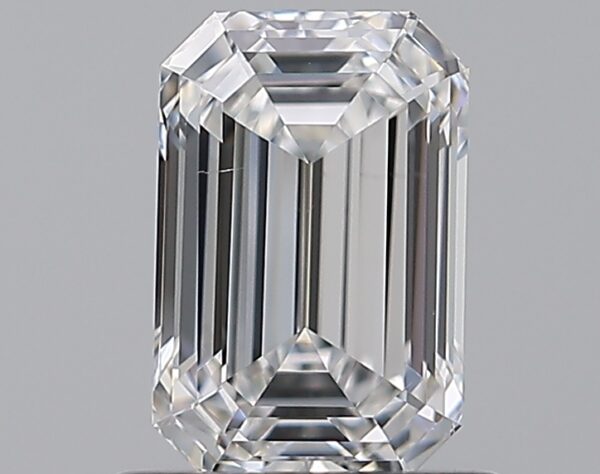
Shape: emerald
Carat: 0.9
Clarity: VS2
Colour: E
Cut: EX
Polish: EX
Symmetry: GD
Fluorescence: ST
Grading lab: GIA
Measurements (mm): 6.72 x 4.43 x 3.03